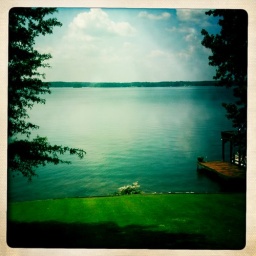
the house by the lake